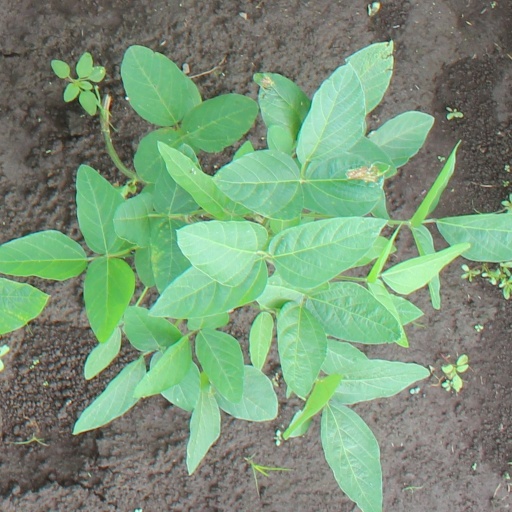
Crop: soybean